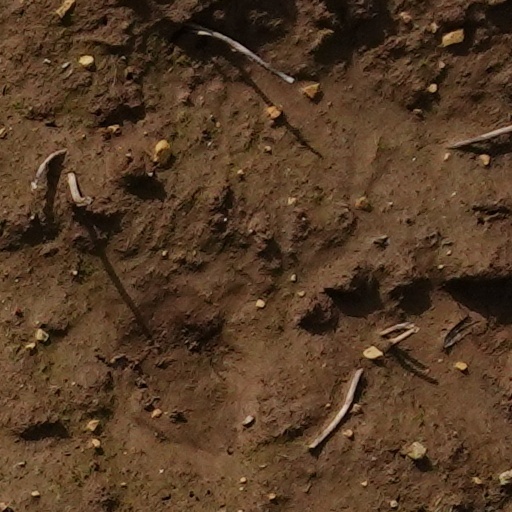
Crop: wheat